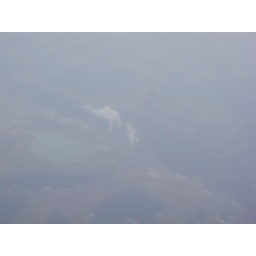
Nuclear plant hidden in the mountains